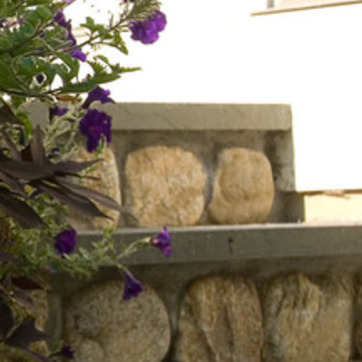
Material: stone